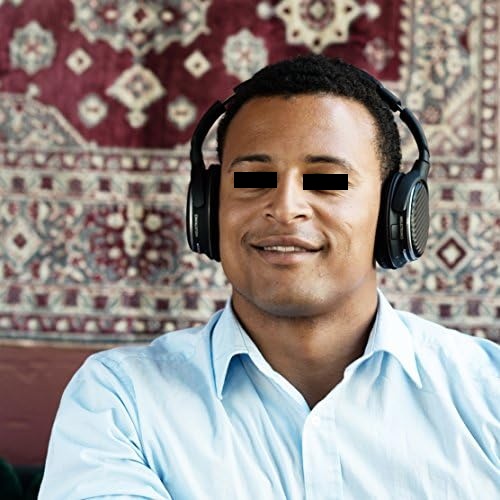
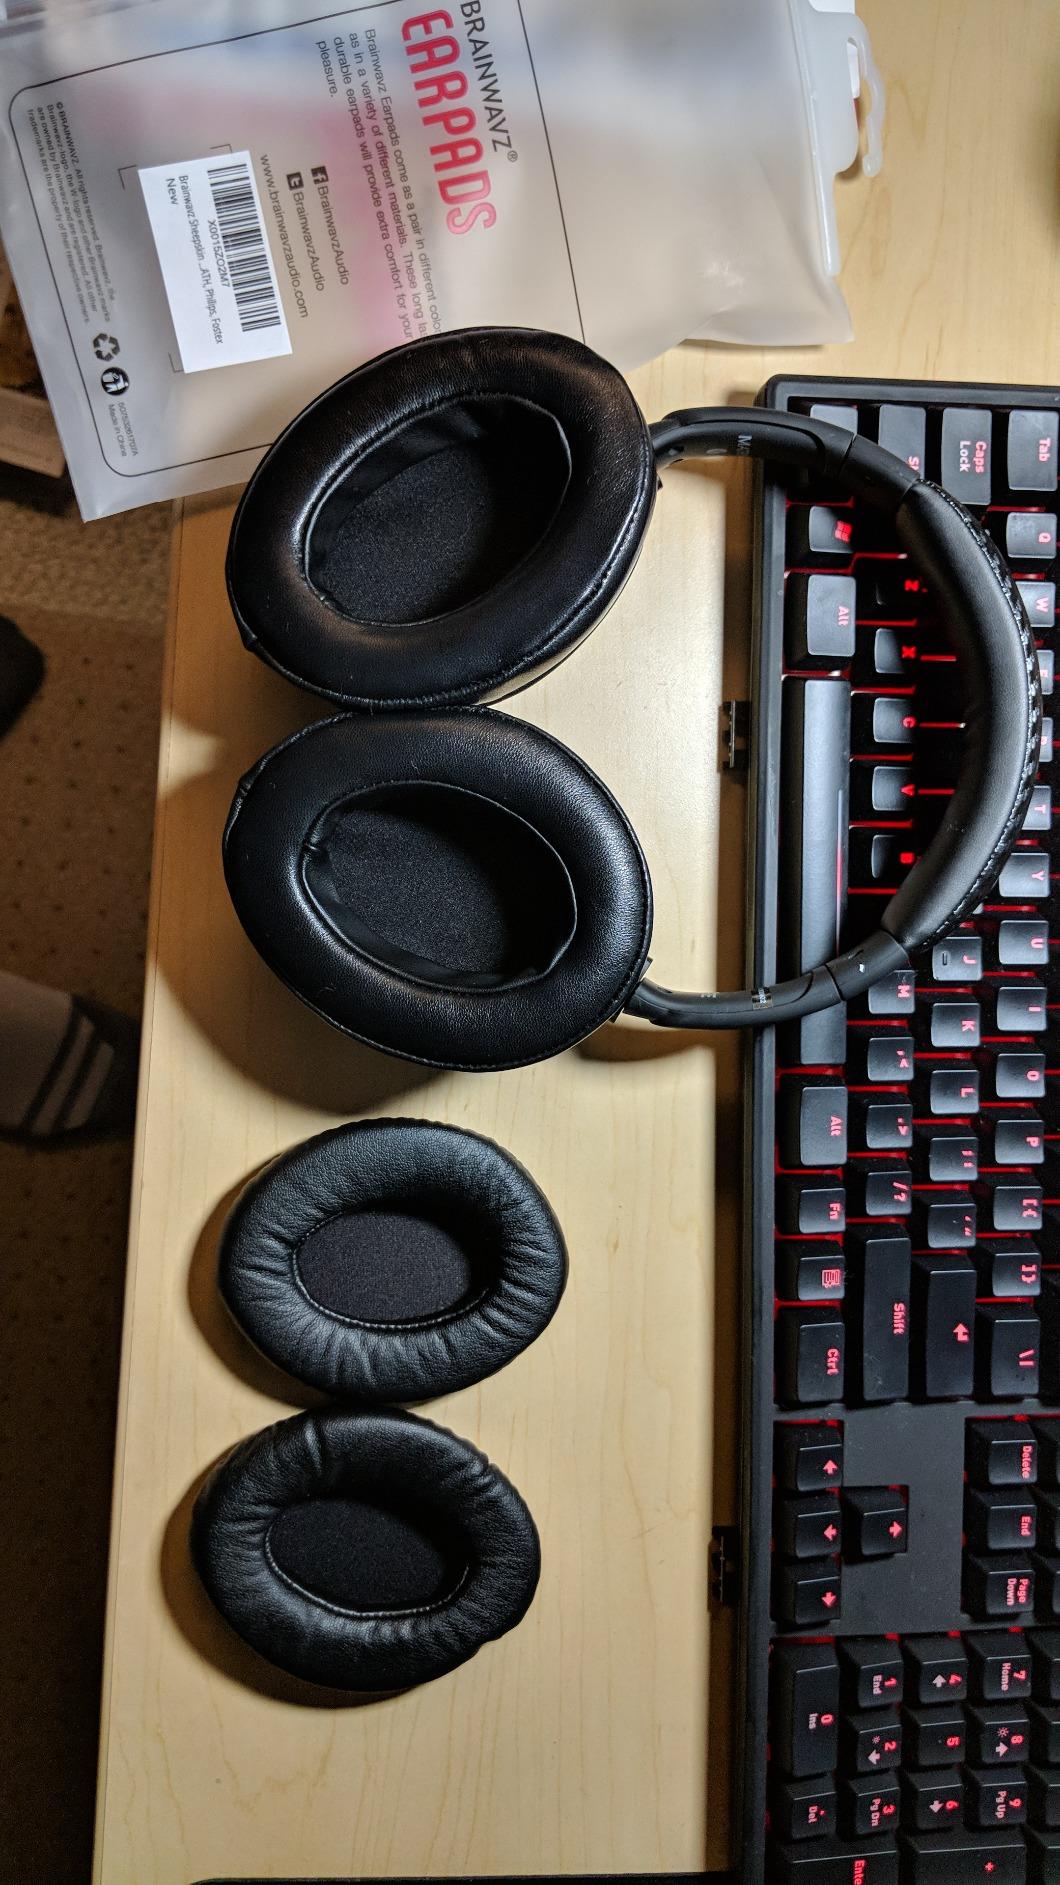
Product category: headphones
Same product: yes